Don McCullin

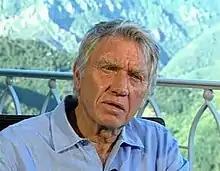
McCullin on TV Brasil, 2011

Sir Donald McCullin (born 9 October 1935) is a British photojournalist, particularly recognised for his war photography and images of urban strife. His career, which began in 1959, has specialised in examining the underside of society, and his photographs have depicted the unemployed, downtrodden and impoverished.